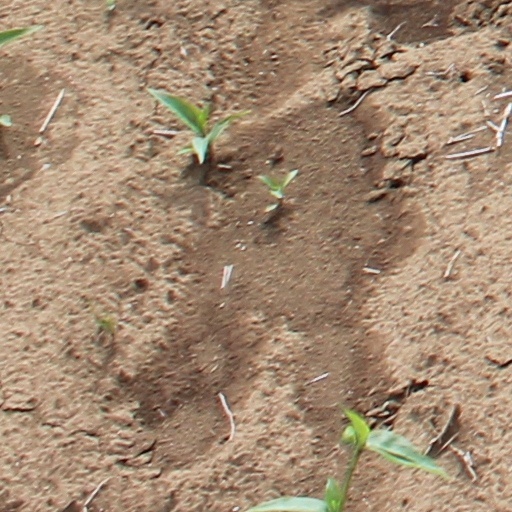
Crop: wheat